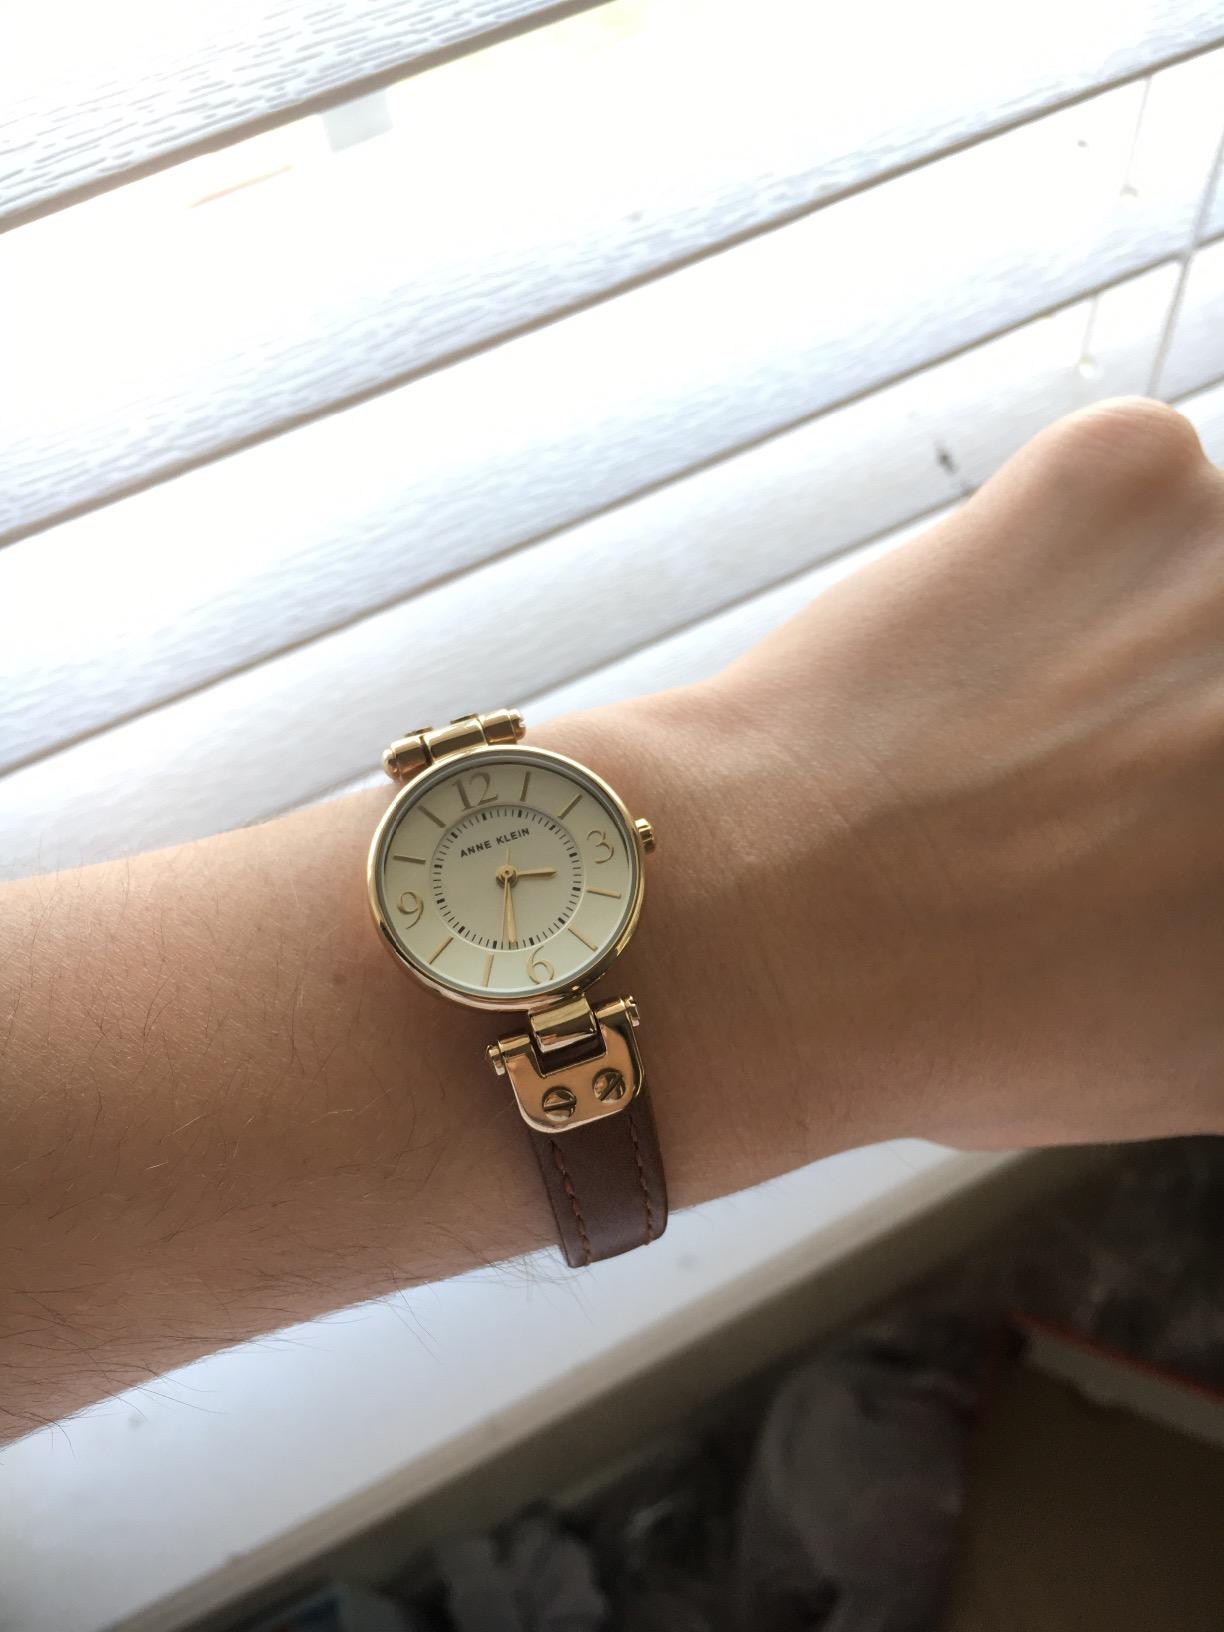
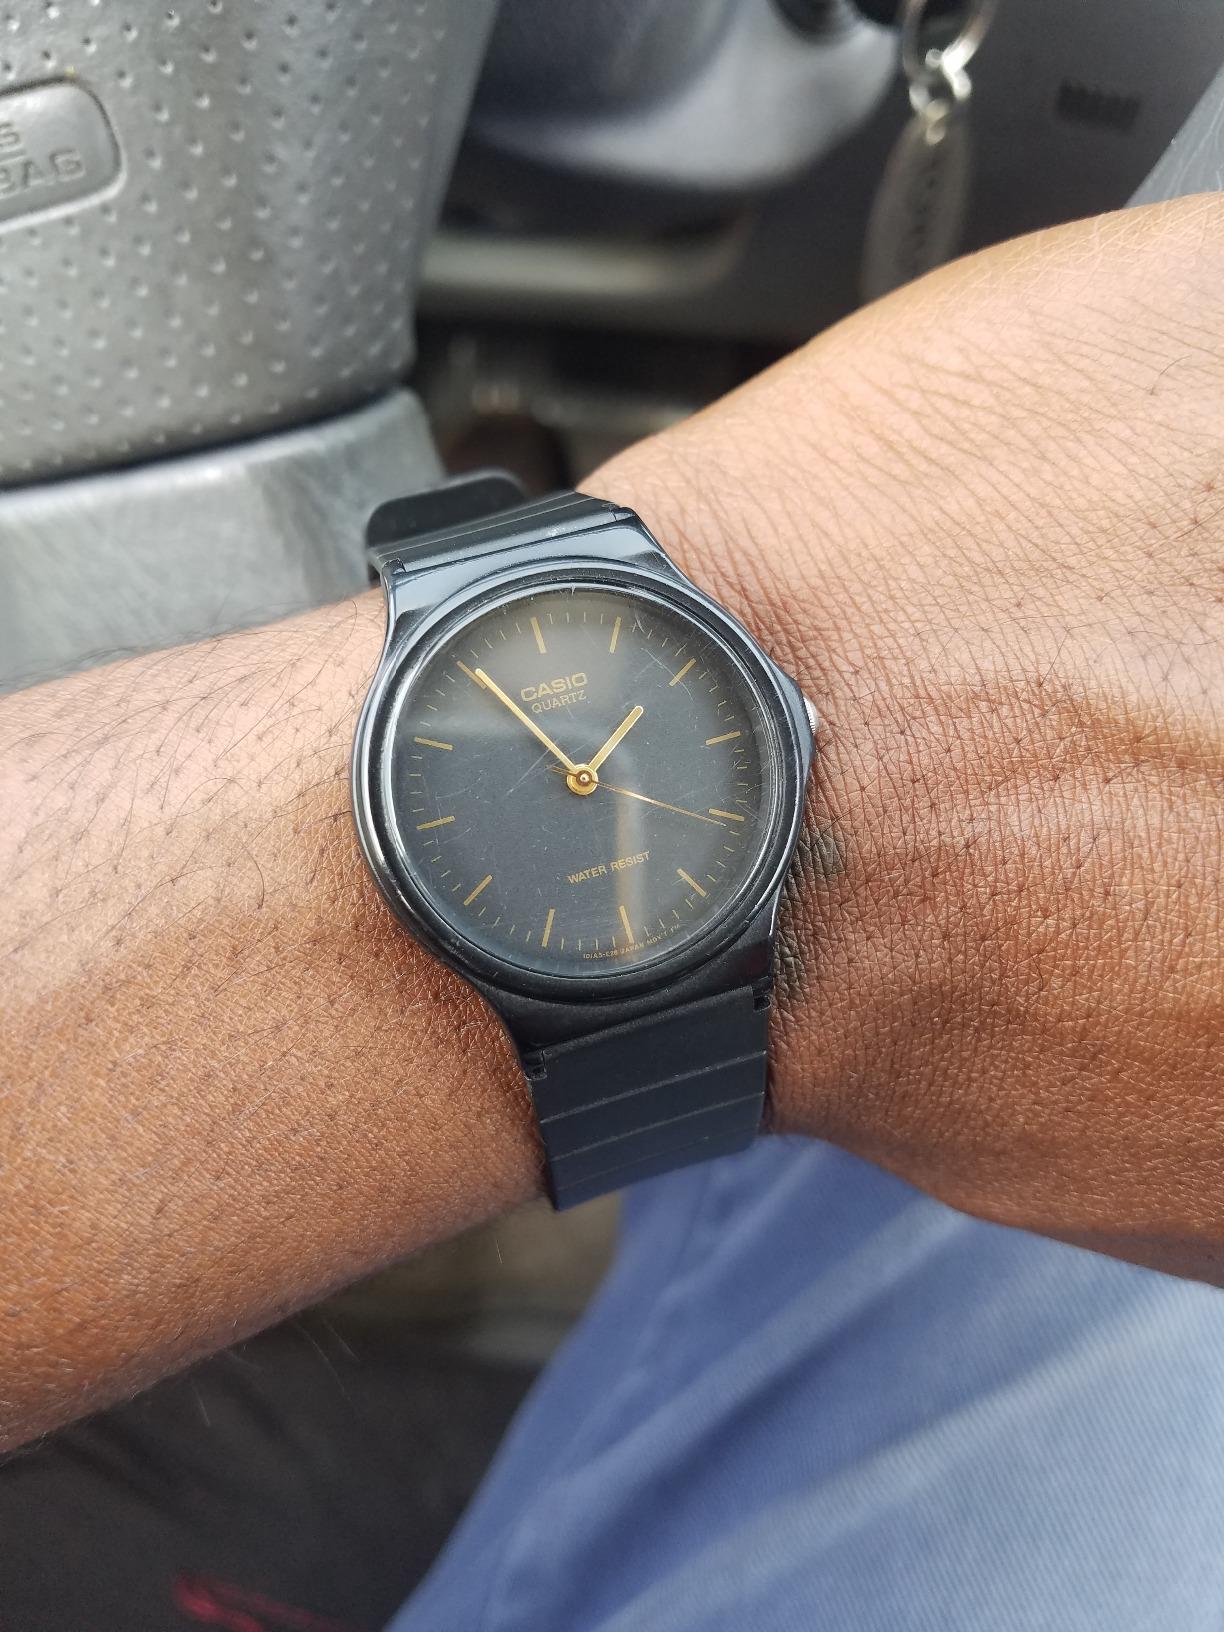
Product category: accessories_watch
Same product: no